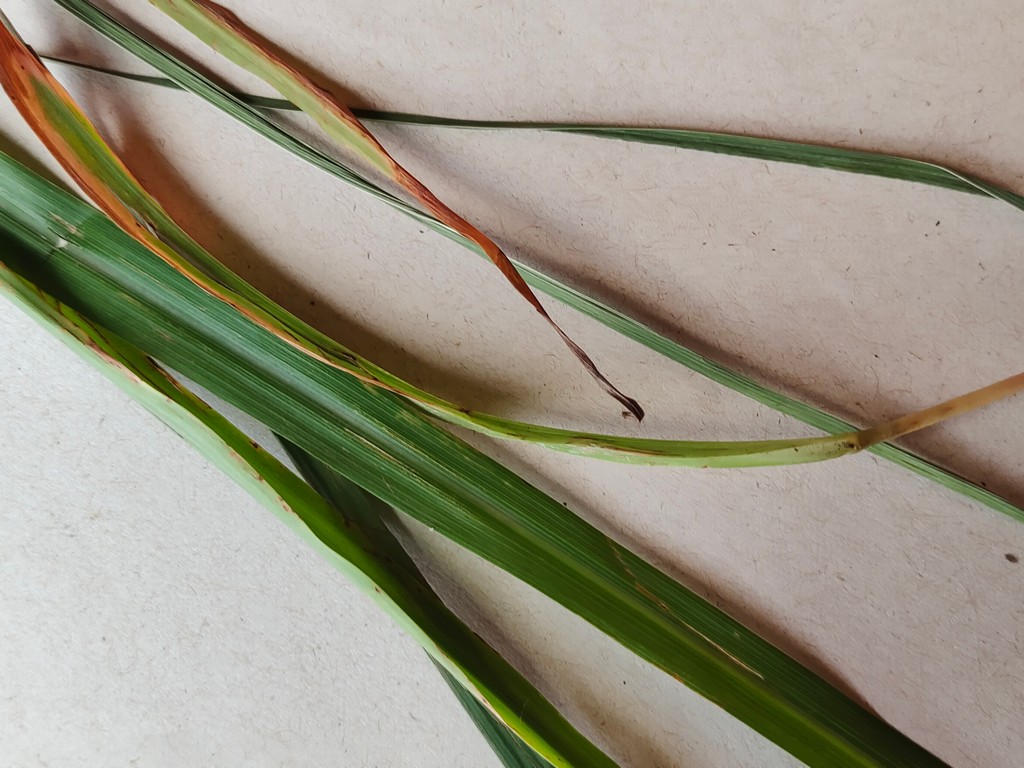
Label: Unhealthy